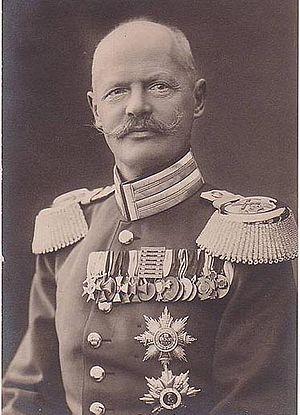
Le prince Arnulf de Bavière, né le 6 juillet 1852 à Munich, et mort le 12 novembre 1907 à Venise, troisième fils et dernier des quatre enfants de Luitpold de Bavière et d'Auguste-Ferdinande de Habsbourg-Toscane est un membre de la Maison de Wittelsbach.